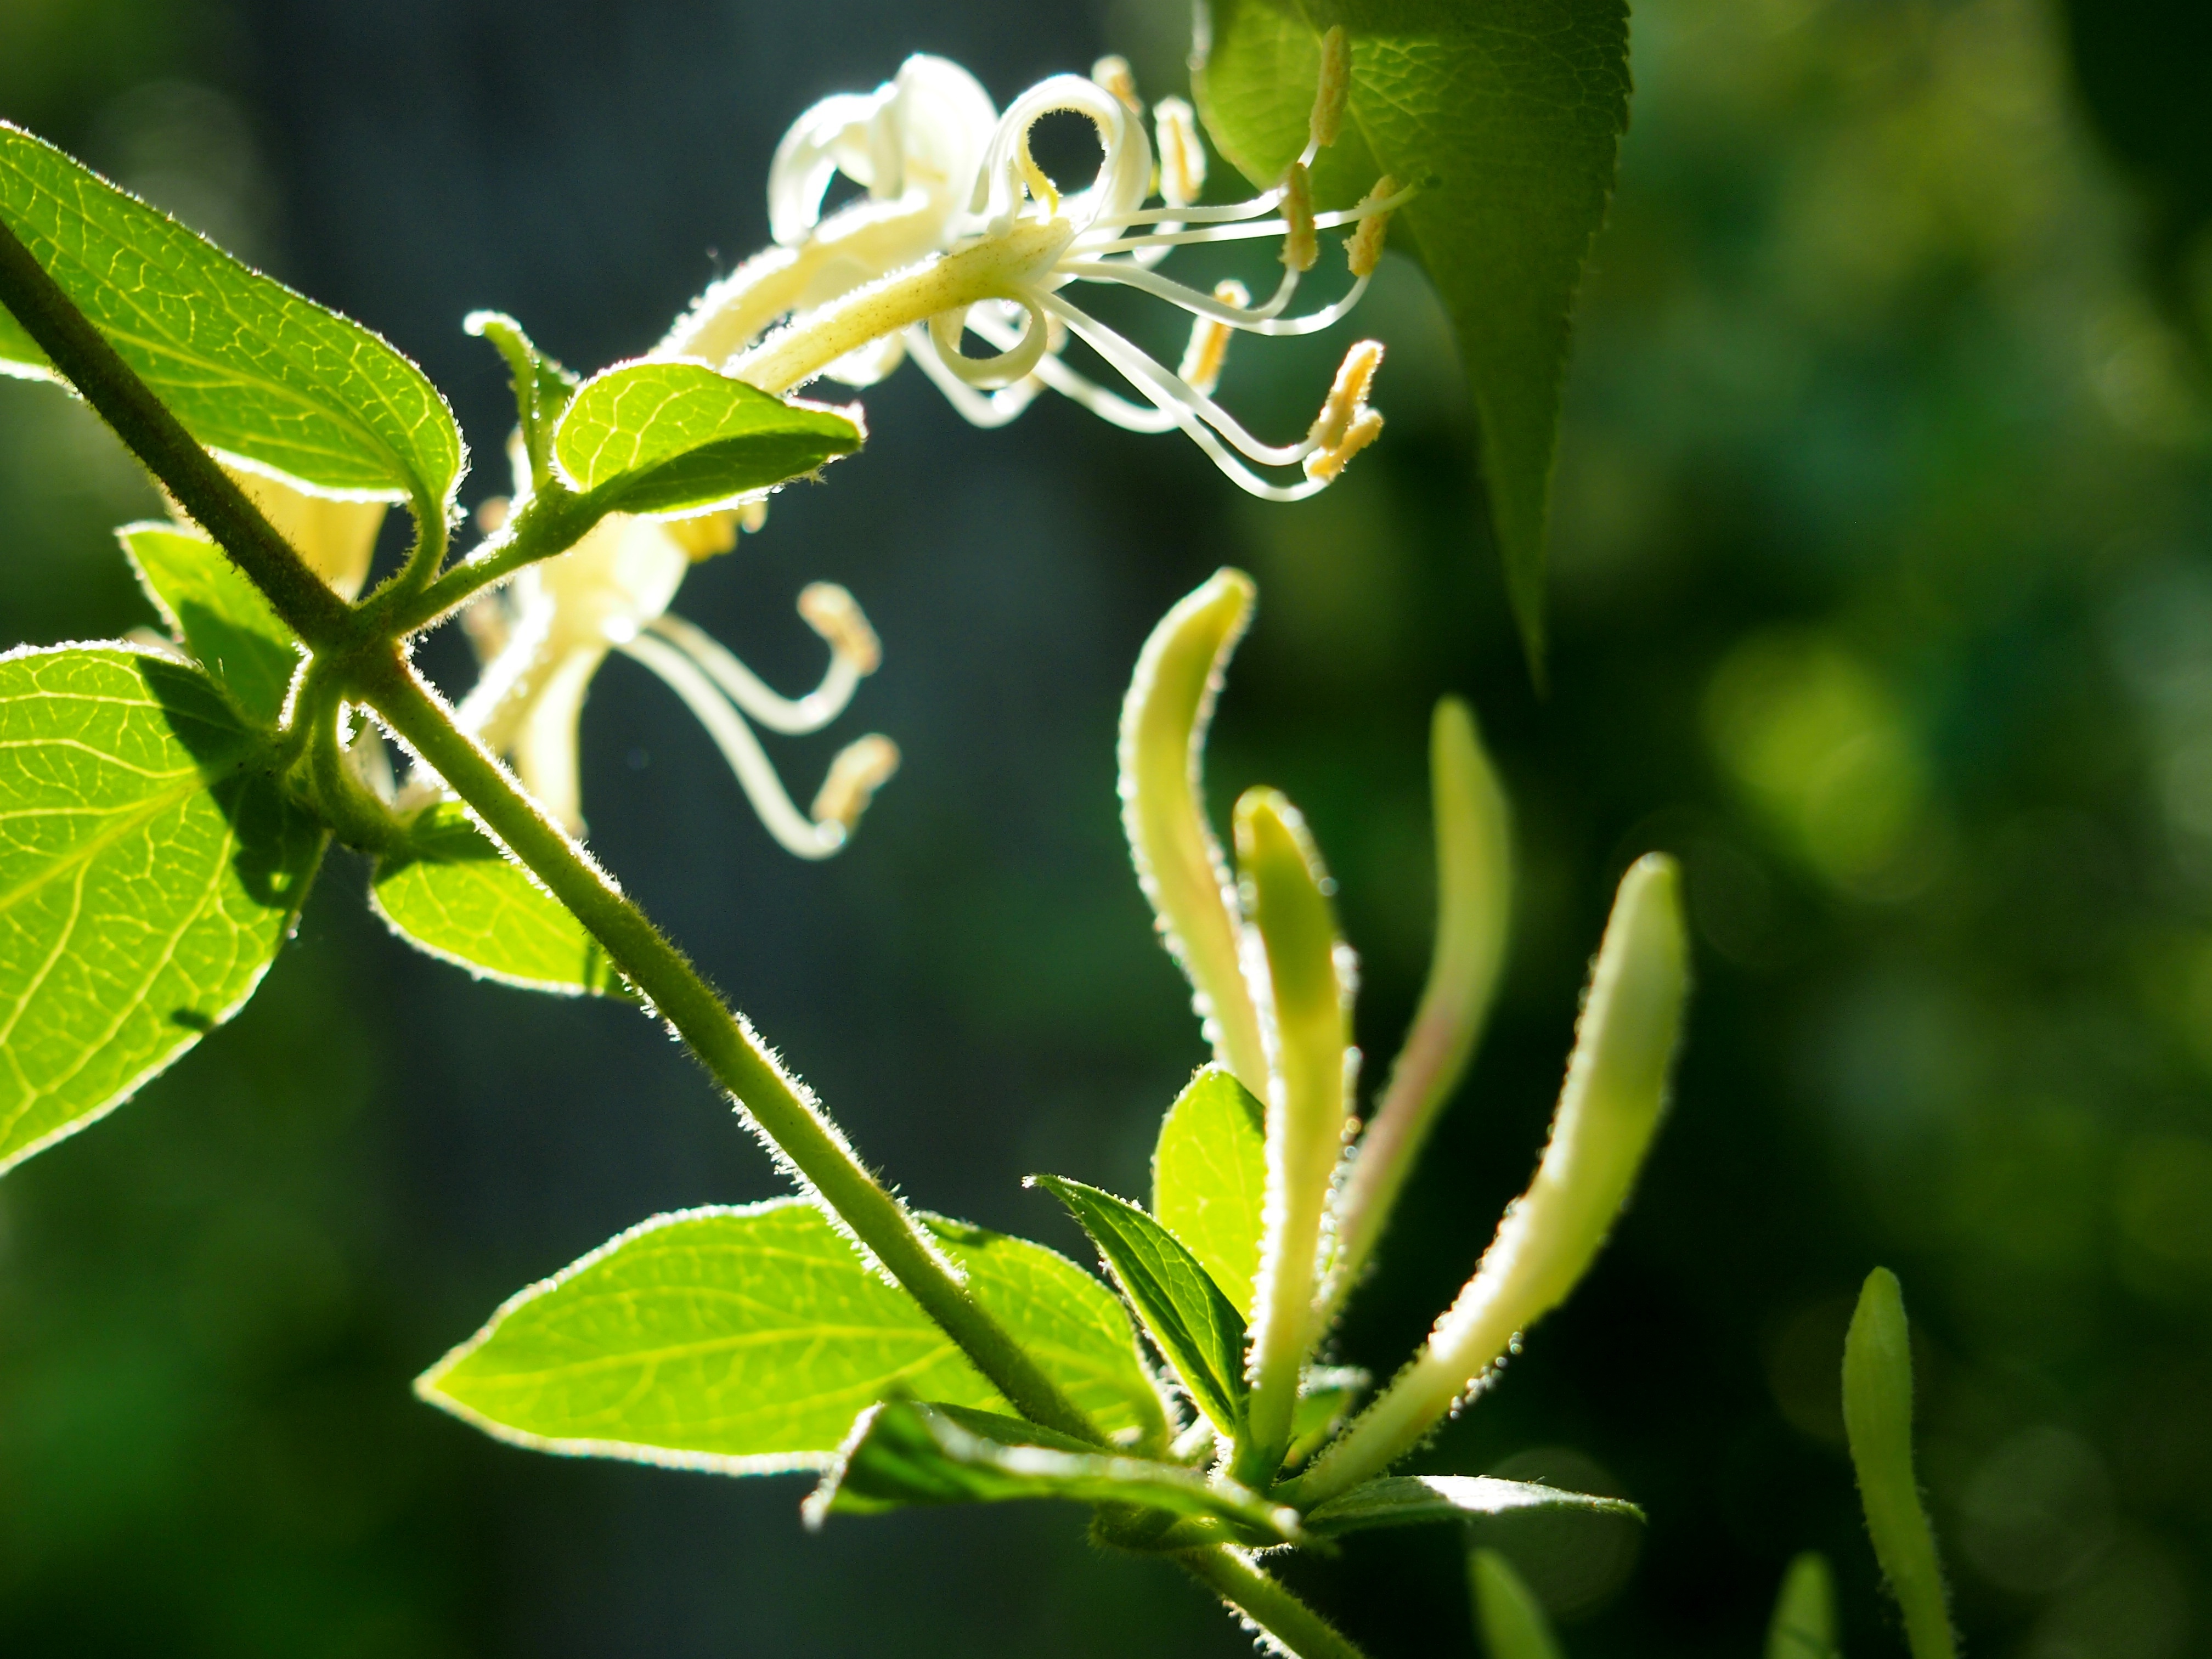
tree, nature, branch, blossom, plant, sunlight, leaf, flower, green, produce, evergreen, botany, flora, wildflower, leaves, shrub, macro photography, jasmine, honeysuckle, flowering plant, woody plant, land plant, honeysuckle family